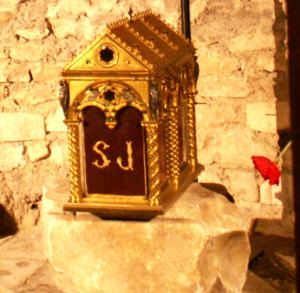
reliquaire XIXe de Julien de Brioude
La basilique Saint-Julien est une basilique dite de style roman auvergnat située à Brioude, dans le département français de la Haute-Loire en région Auvergne-Rhône-Alpes. Classée en tant que monument historique en 1840, la basilique possède trois étoiles au Guide vert de Michelin depuis 2017.